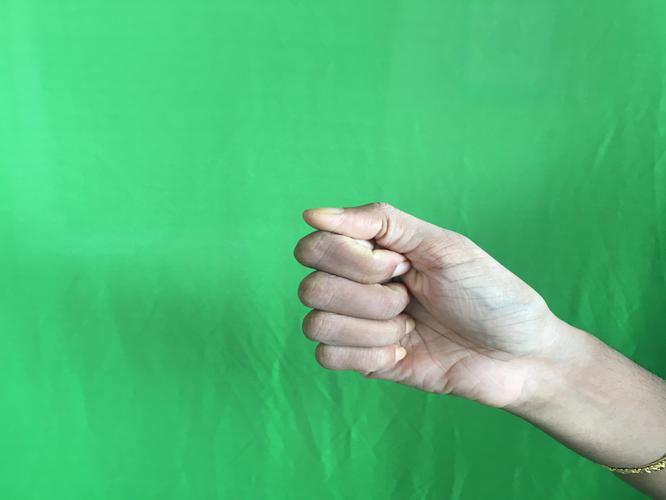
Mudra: Mushti
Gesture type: single_hand